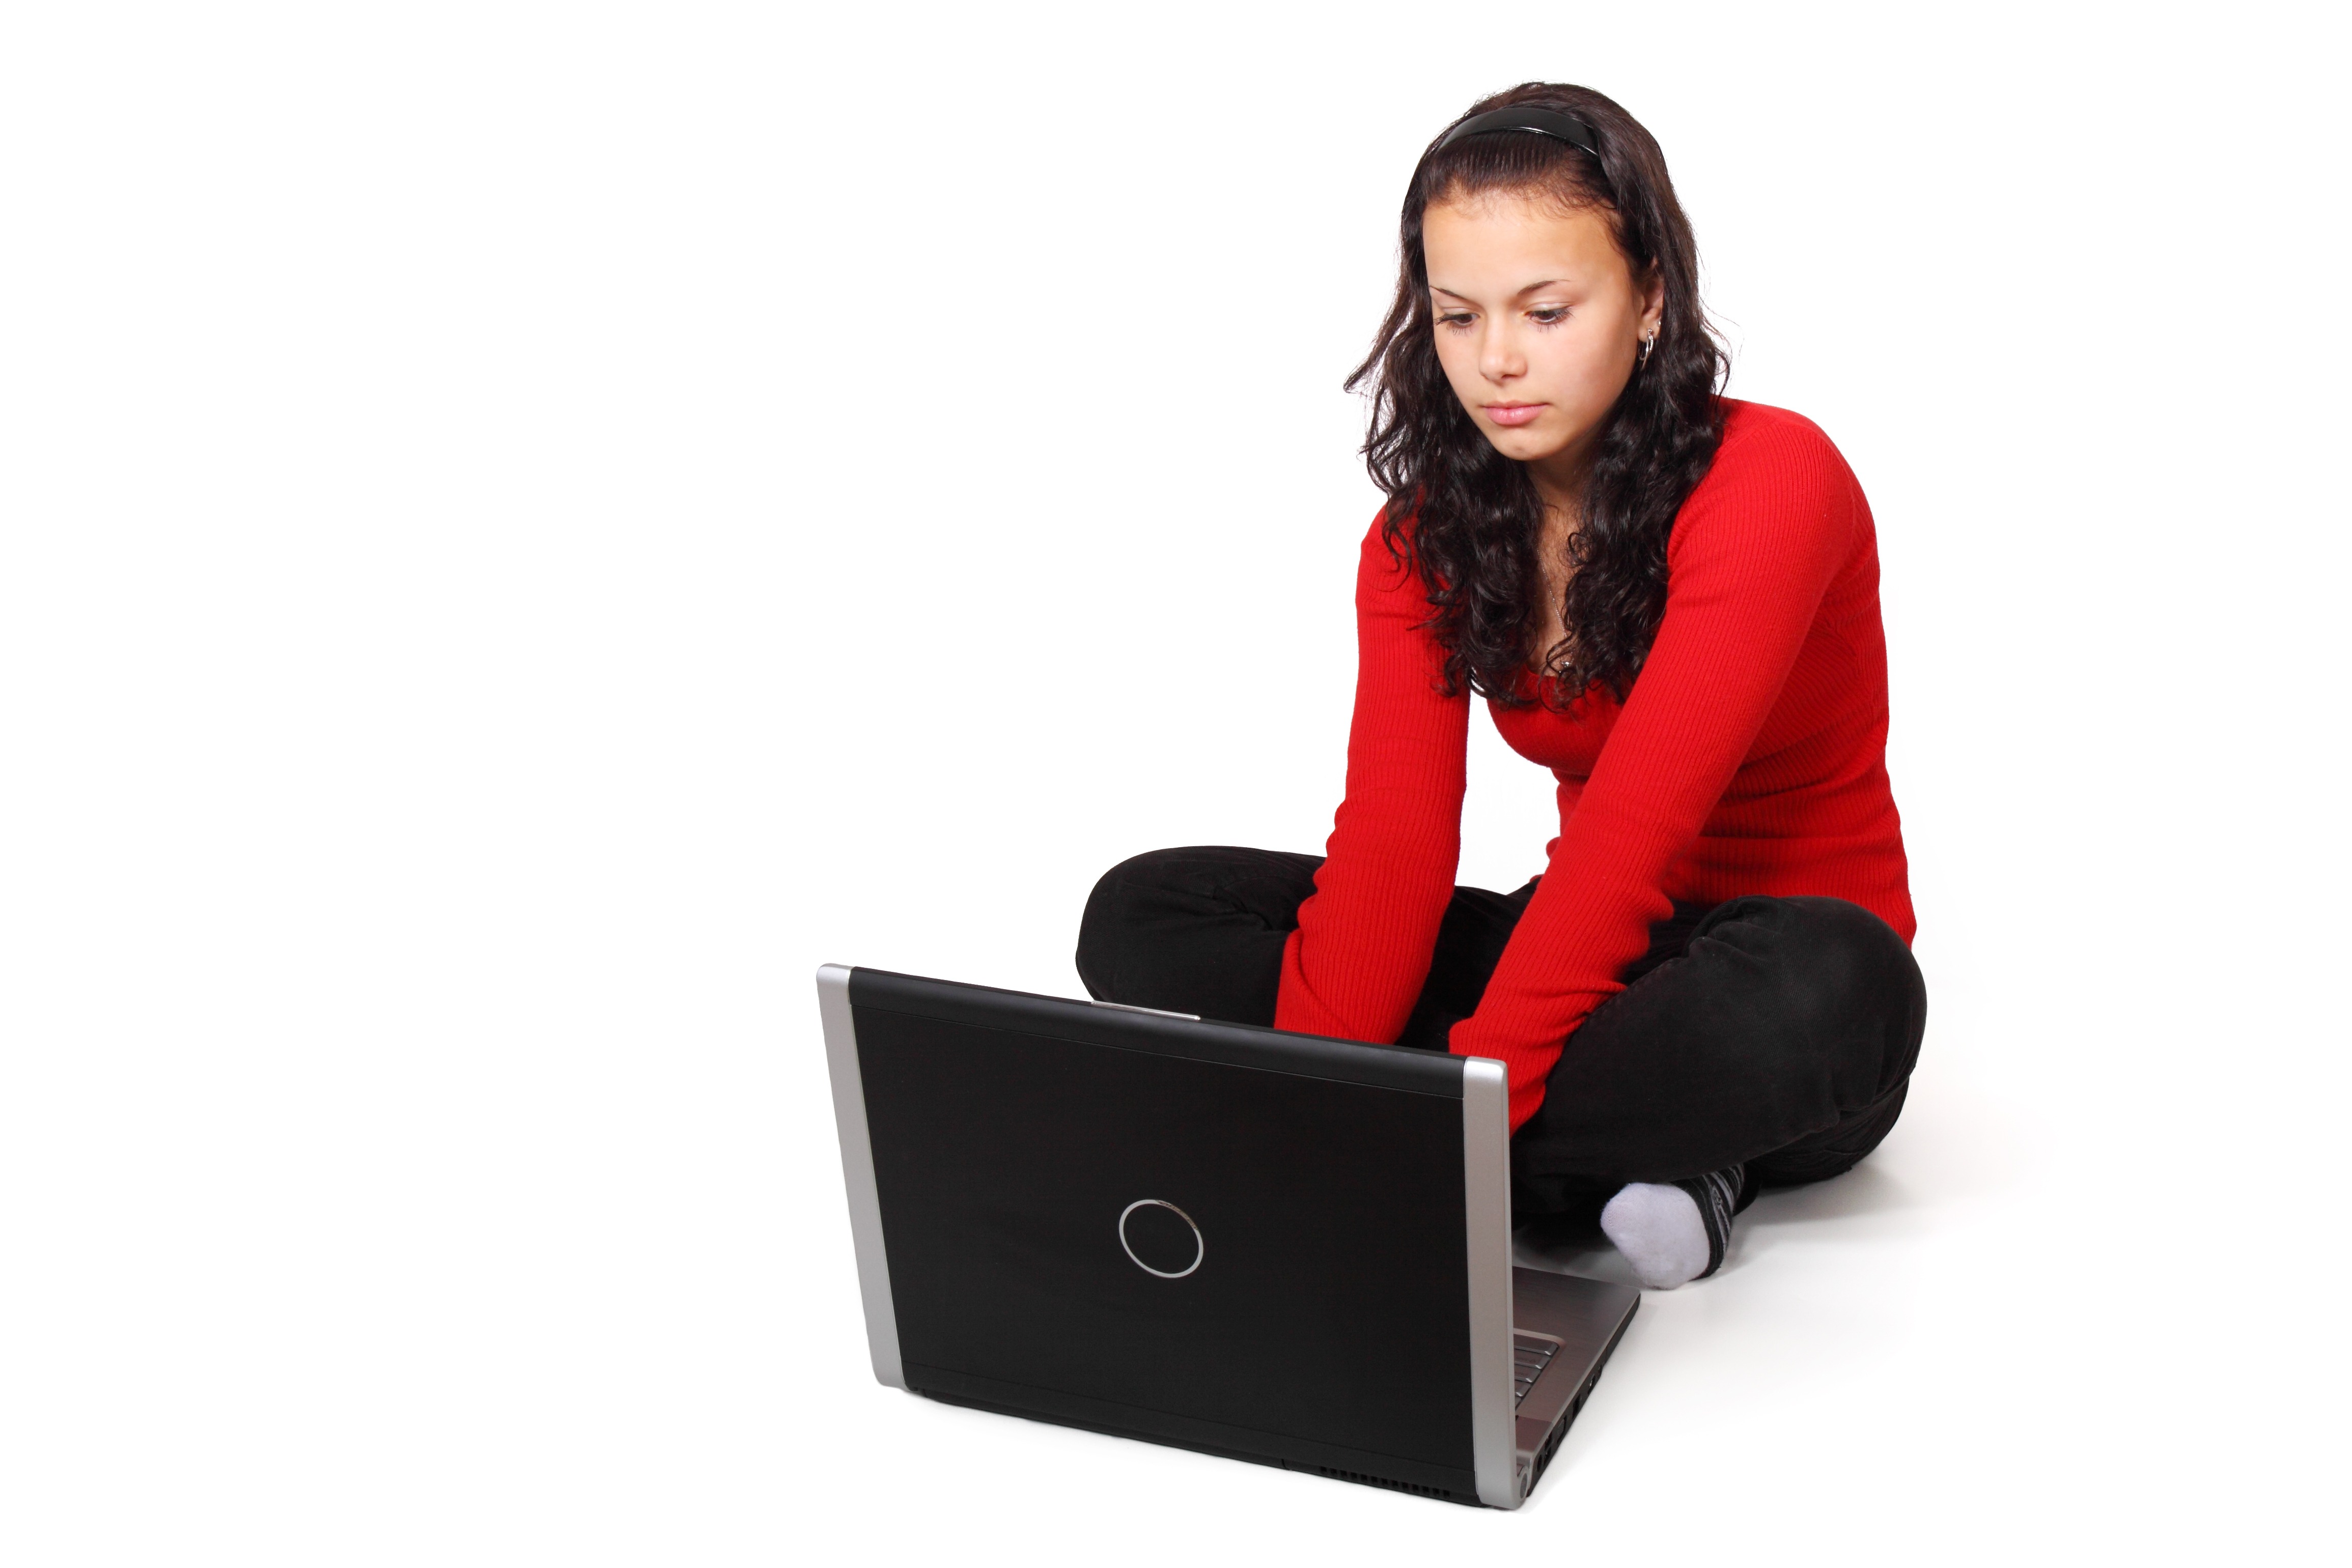
laptop, notebook, computer, typing, people, girl, woman, technology, chair, isolated, female, web, internet, young, sitting, student, furniture, modern, teenager, blogging, brand, product, teen, multimedia, web design, human positions